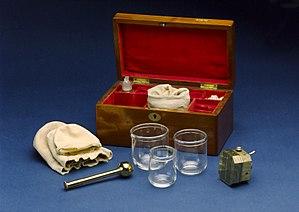
En médecine traditionnelle, la ventouse est un récipient, habituellement en verre et en forme de cloche destiné à soigner en induisant une « révulsion » par effet de succion sur la peau.